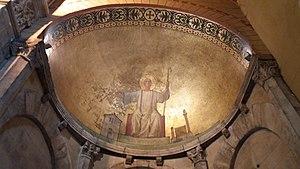
Absidiole de Saint Radulphe.
La basilique Saint-Martin d'Ainay est une ancienne église abbatiale de style roman située dans le quartier d'Ainay, sur la presqu'île de Lyon. Elle est élevée au rang de basilique en 1905.